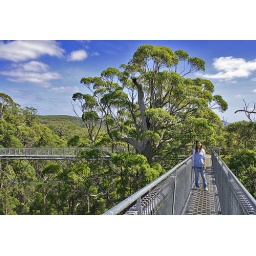
the sky bridge is elevated 40meters above the ground